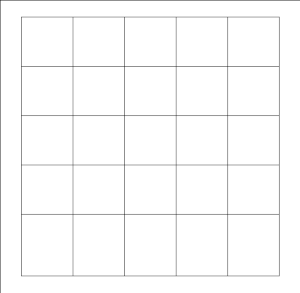
Palindrome latin ""SATOR AREPO TENET OPERA ROTAS"", signifiant «
Un carré magique de lettres, également appelé « mots carrés », est une forme de mots croisés disposé en carré, ne comportant pas de case noire et constitué de mots valides dans une langue définie. Ils peuvent, par définition, être lus horizontalement et verticalement et présentent dans ces deux sens les mêmes mots. Une forme plus aboutie et plus rare est le carré magique de lettres palindromique, il peut être lu en plus dans tous les sens rétrogrades. Certains peuvent être lus en diagonale.
Le carré Sator est un carré magique contenant le palindrome latin SATOR AREPO TENET OPERA ROTAS. Ce carré figure dans plusieurs inscriptions latines, la plus ancienne connue qui a été trouvée à Pompéi ne pouvant être postérieure à l'an 79.